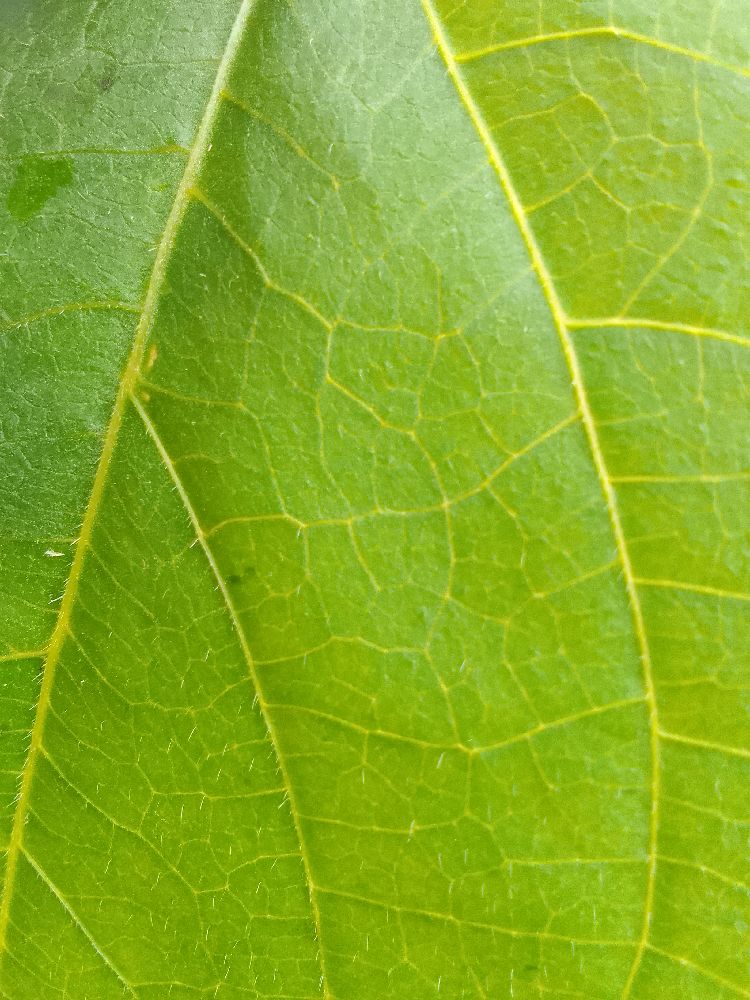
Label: healthy